Francis Stewart, 5th Earl of Bothwell

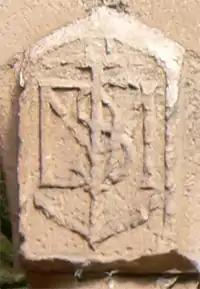
Carved monogram of Admiral Francis Stewart and Margaret Douglas, Crichton Castle

Regardless of his youth, in December 1564 he was made Lord Badenoch and Enzie, and in 1566 he was appointed (nominal) Commendator of Culross Abbey. He was, before 1568, Commendator of Kelso Abbey in Roxburghshire, which position he had exchanged with John Maitland, in place of the offer of Coldingham Priory which Maitland then held until his forfeiture in 1570. Some historians give Sir Alexander Home as Maitland's successor; he in fact declined to accept his appointment, and Priory charters record Francis Stewart as the next Commendator. Francis was succeeded as Prior of Coldingham by his second son, John.